Grigoriy Pavlovich Chukhnin

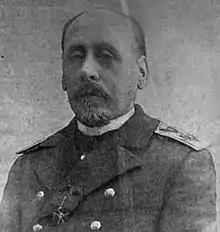

Grigoriy Pavlovich Chukhnin (1848 – 28 June 1906) was an officer of the Imperial Russian Navy during the late 19th and early 20th centuries. In 1904, when he was director of the Kuznetsov Naval Academy, he was nearly offered command of the Second Pacific Squadron before the command was ultimately given to Admiral Rozhestvensky. Rozhestvensky later requested his replacement by Chukhnin during the Pacific voyage, but was denied. In late 1904, Chukhnin was appointed to command of the Black Sea Fleet. He commanded the Black Sea Fleet in 1905 during the mutiny on the battleship "Potemkin". "Chukhnin had dealt cruelly with the sailors of the Red Battleship [the Potemkin]: four were shot, two hanged, several dozen were sent to hard labor[...] but he failed to instill terror in anyone, and succeeded only in intensifying the mutinous feelings within the navy." In November 1905 he helped crush the Black Sea Fleet uprising. He was assassinated in July 1906, after an earlier attempt in February 1906 failed.